Kennington Park

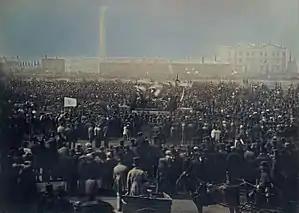
William Edward Kilburn's photograph of the 1848 Chartist meeting on Kennington Common

"During the holiday season, Kennington Common in the last (18th) century was an epitome of "Bartlemy Fair", with booths, tents, caravans, and scaffolds, surmounted by flags. It also had one peculiarity, for, as we learn from "Merrie England in the Olden Time", it was a favourite spot for merryandrews, and other buffooneries in open rivalry, and competition with field-preachers and ranters. It was here that Mr. Maw-worm encountered the brickbats of his congregation, and had his "pious tail" illuminated with the squibs and crackers of the unregenerate."